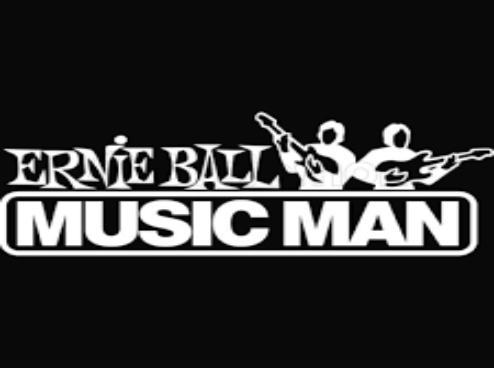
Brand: music man-1
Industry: Leisure